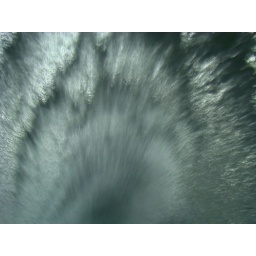
I was sitting in the car while my husband was washing it. Liked the look of the pictures...something different.